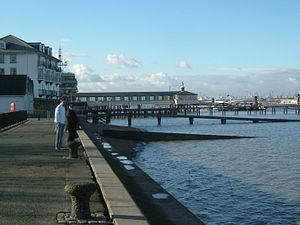
Gravesend est une ville historique située dans le nord-ouest du Kent en Angleterre, sur la rive sud de la Tamise. Le centre administratif du borough, sa population est de 66 000 habitants. C'est là qu'est morte la princesse Pocahontas.